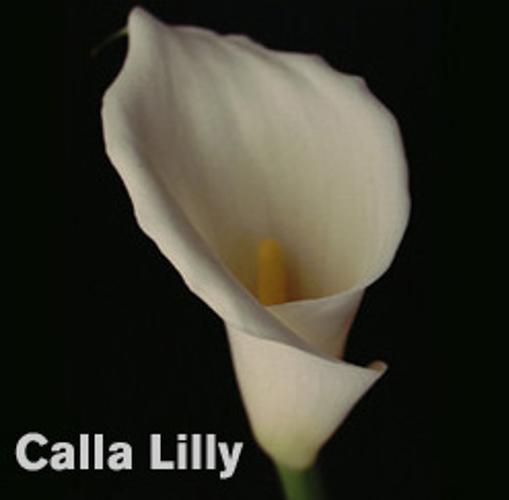
Label: giant white arum lily